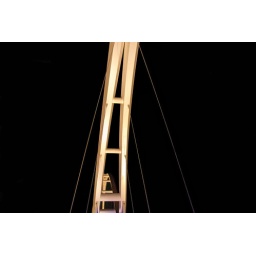
Infinity bridge over the river Tees.